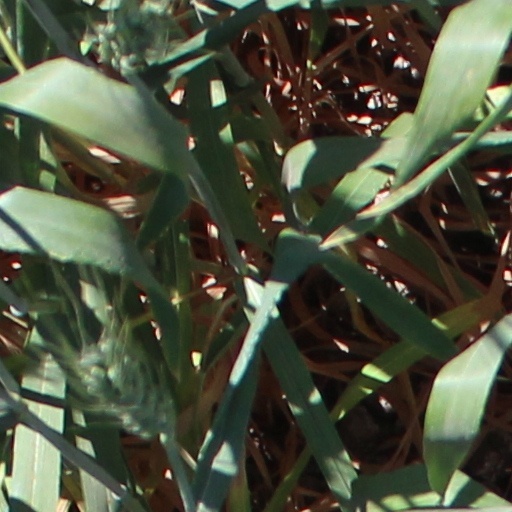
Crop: wheat